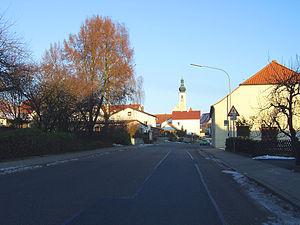
Thalmassing est une commune de Bavière dans l'arrondissement de Ratisbonne en Allemagne.